No Strings Attached (NSYNC album)

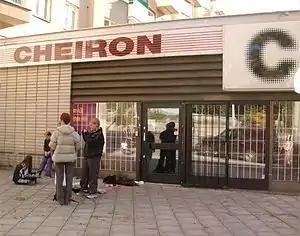
Some of the songwriters and producers for the album including Max Martin came from Cheiron Studios in Stockholm, Sweden.

While the legal suit was underway, NSYNC continued to record songs for the album. The majority of the songs recorded were without the support of a record label, which meant that the band was able to freely select which songs would make the cut. However, several producers were unwilling to work with the group, as they weren't sent to them via a record label. Despite the band switching labels, they still retained their manager and mentor from Trans Continental, Johnny Wright, and stayed at his ranch in Orlando, Florida. Through Jive, the band was introduced to American record producer Teddy Riley, who would remake Johnny Kemp's 1988 "Just Got Paid" with them, and Kevin "She'kspere" Briggs, who produced "It Makes Me Ill" for the album. One of the recording sessions for the album took place in a tiny studio in Burbank. Recording of "Just Got Paid" pushed the album's in-store release date of March 7, 2000 to the new date of March 21, 2000. The ballad "That's When I'll Stop Loving You", written by Diane Warren, was recorded there under the production of French-born producer Guy Roche in 1999.